400 metres at the Olympics

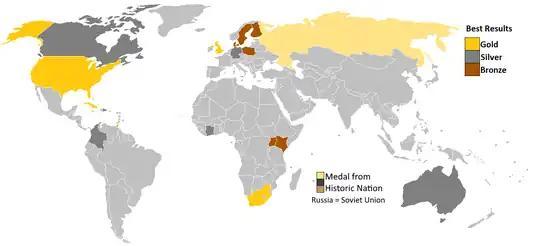
Map of countries' best results - Men's 400 metres

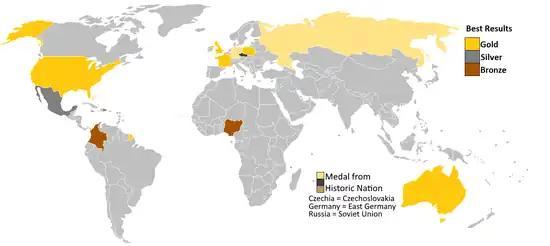
Map of countries' best results - Women's 400 metres

The 1906 Intercalated Games were held in Athens and at the time were officially recognised as part of the Olympic Games series, with the intention being to hold a games in Greece in two-year intervals between the internationally-held Olympics. However, this plan never came to fruition and the International Olympic Committee (IOC) later decided not to recognise these games as part of the official Olympic series. Some sports historians continue to treat the results of these games as part of the Olympic canon.